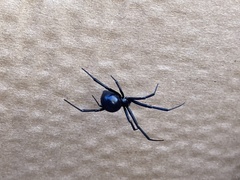
Species: Lactrodectus_hesperus